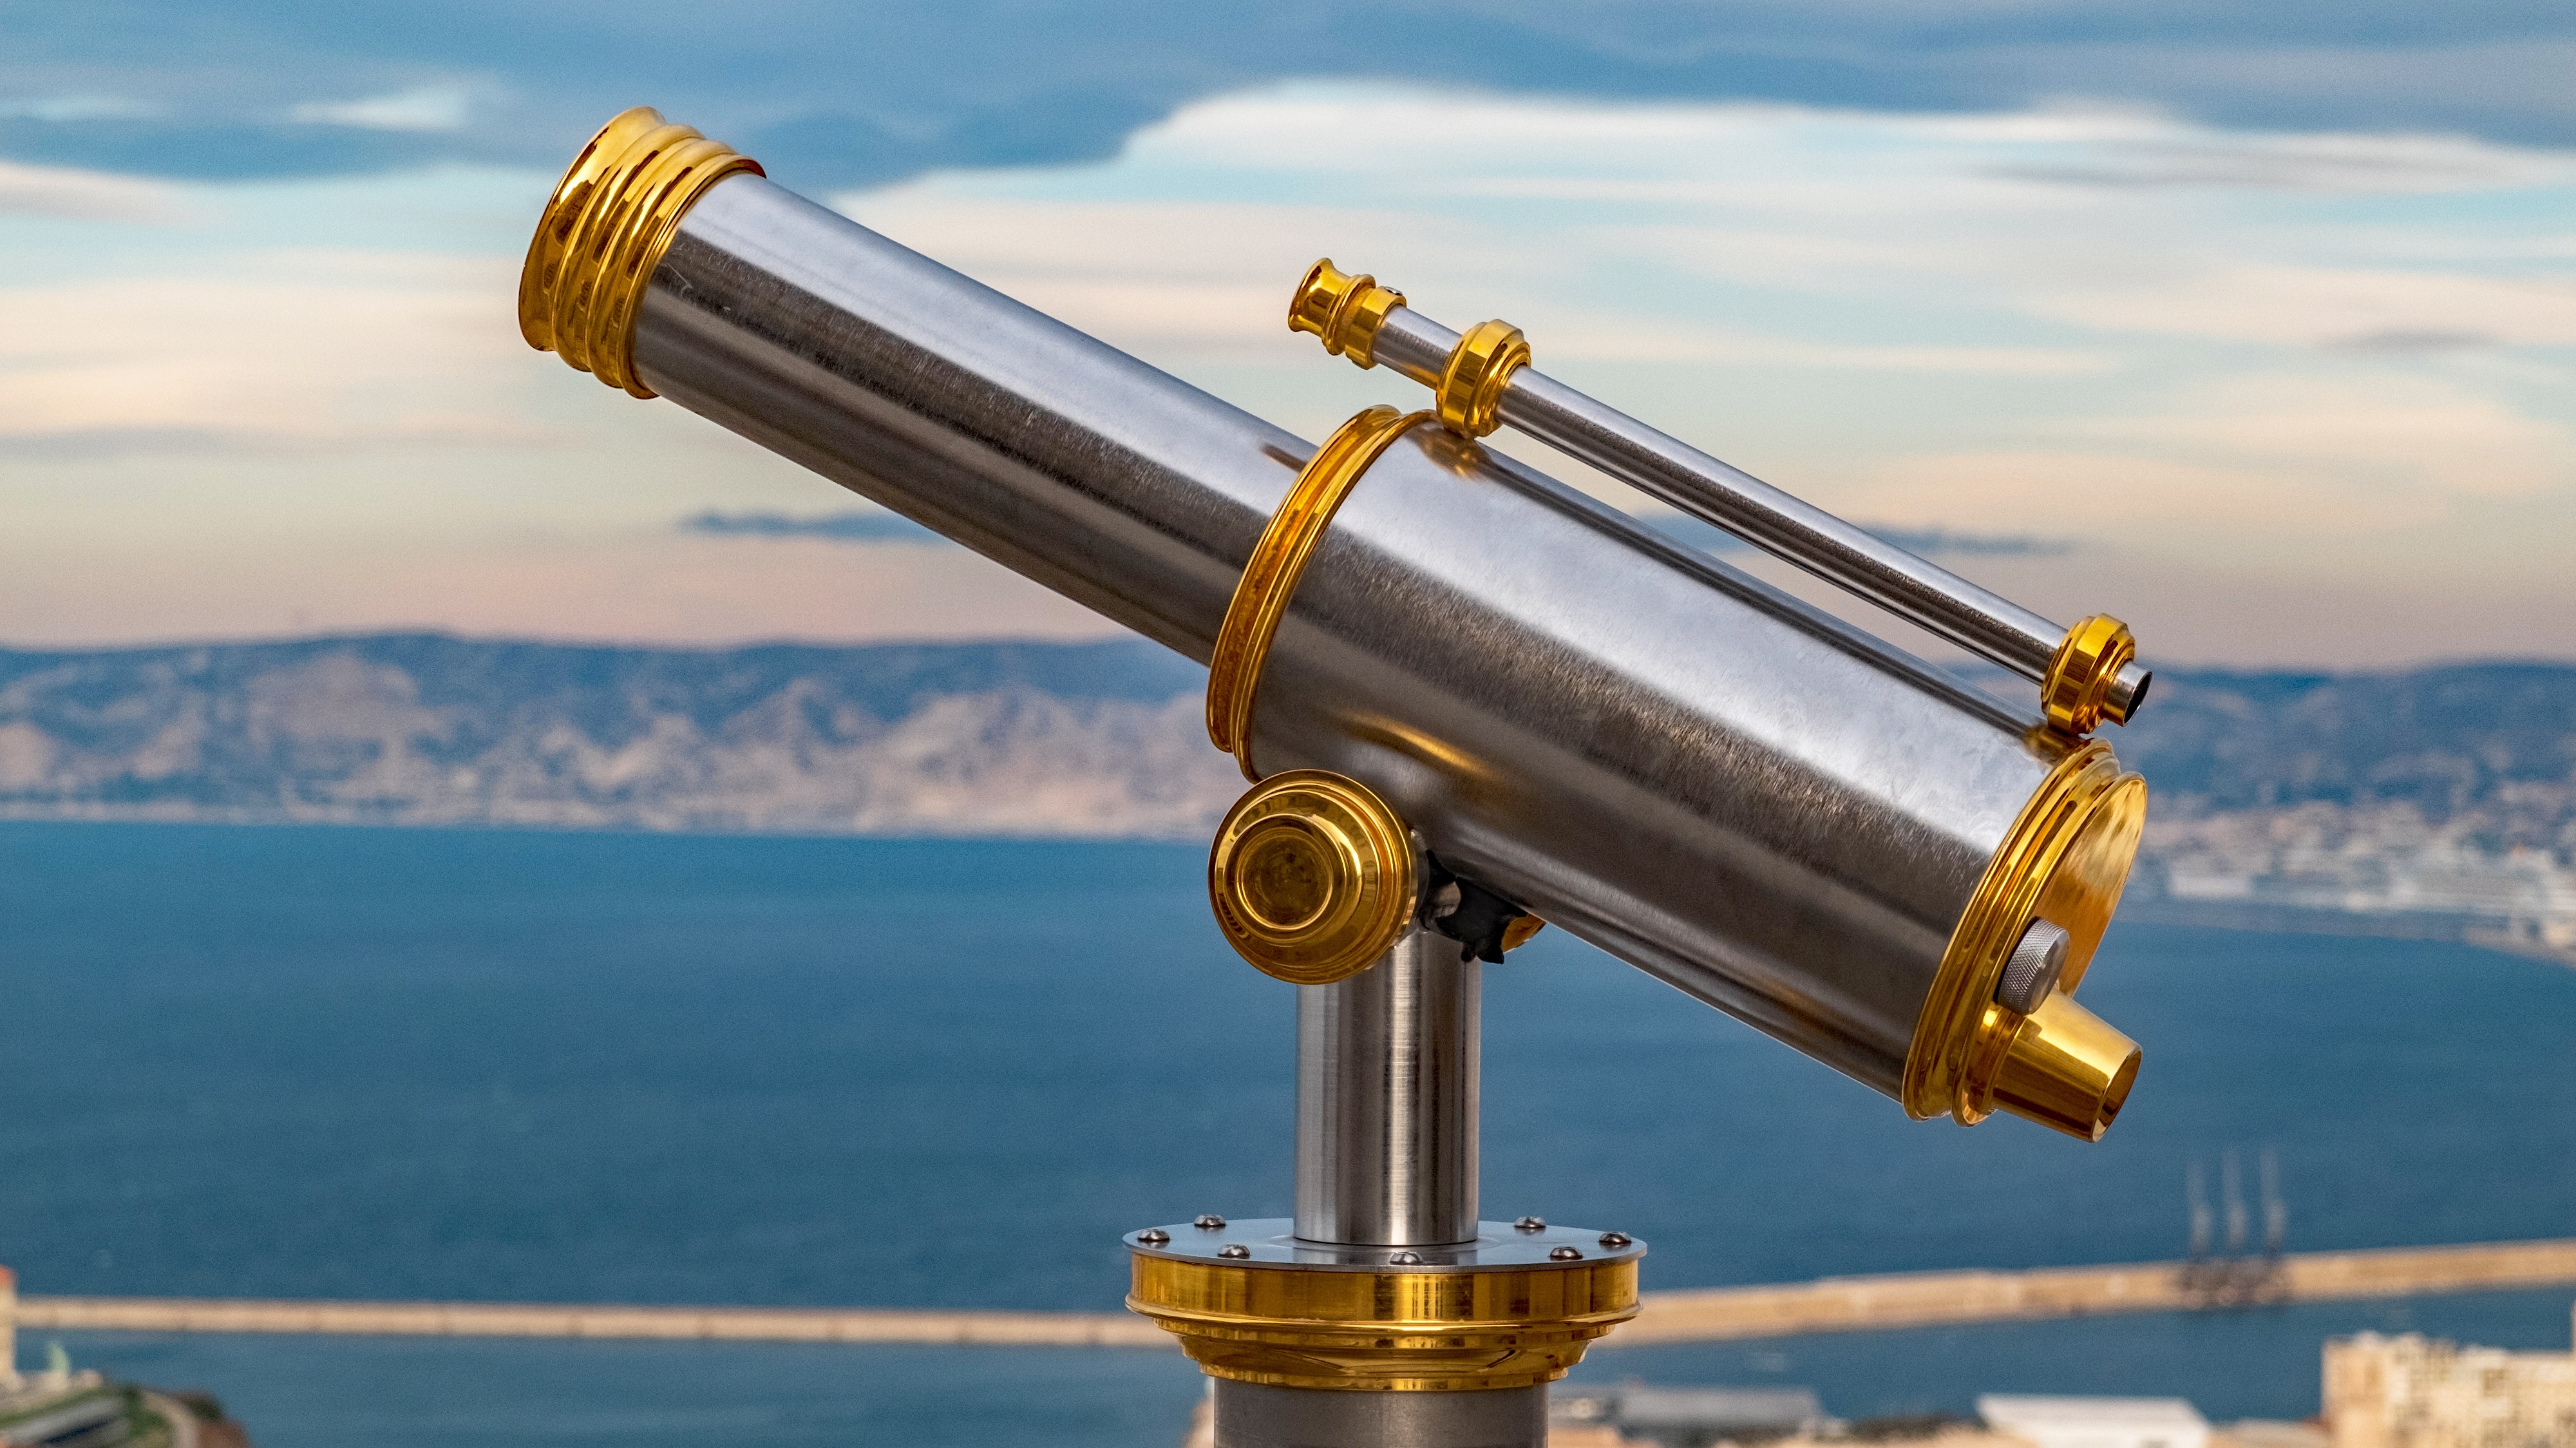
sky, panorama, looking, telescope, focus, brass, observation, binoculars, optical, spyglass, field glass